Syama Jataka

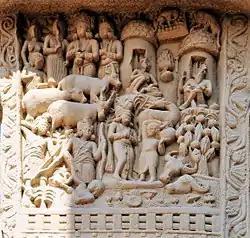
Syama Jataka, Sanchi Stupa 1 Western Gateway.

The Syama Jataka, Sama Jataka, Sovannasam Cheadok, Suwannasam Chadok or Thuwannathama Zat is the third of the Jataka tales in the collection of Ten Jataka or Mahanipata Jataka, which tell of the last ten lives of the Buddha prior to the life in which he achieves enlightenment. The Syama Jataka tells the story of a Bodhisatva who descends to earth to be born as the child of two pious hermits. As a young man, Sovannasam becomes a hermit as well, and then dedicates himself to the care of his parents who have been blinded. Followers of Buddhism believe that the Buddha told the story in a sermon at Wat Chetapun to explain the virtues of Sovannasam's conduct to a monk who was uncertain whether it was appropriate for a monk to take care of his parents.